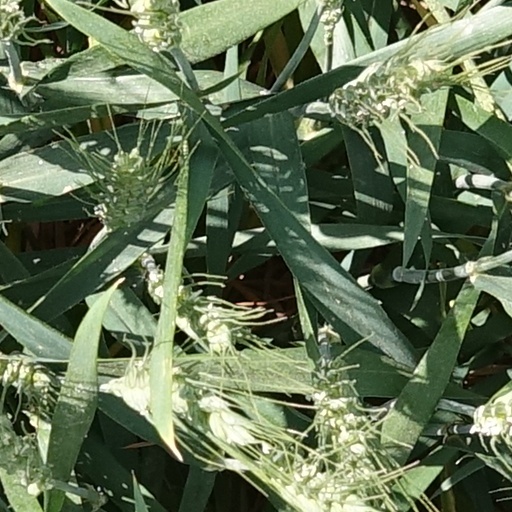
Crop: wheat